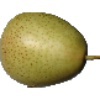
Label: Pear 1